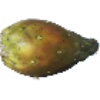
Label: Cactus fruit 1